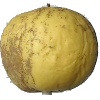
Label: Apple Golden 1